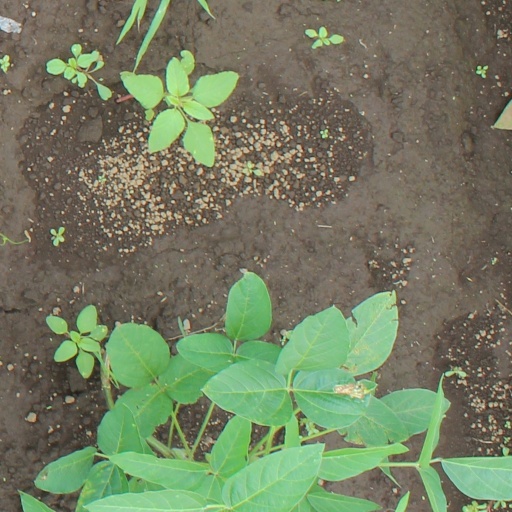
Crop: soybean